New Brighton Pier, Christchurch

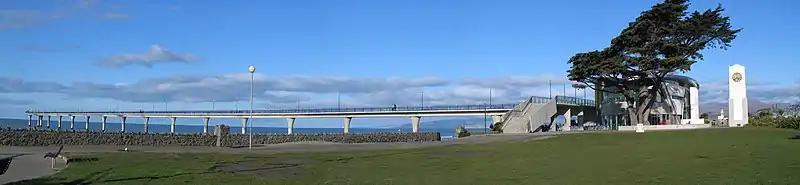
Panorama of the pier

There have been two New Brighton Piers in New Brighton, New Zealand. The first pier, of wooden construction, opened on 18 January 1894 and was demolished on 12 October 1965. The current concrete pier was opened on 1 November 1997. It is one of the icons of Christchurch.